Alappuzha district

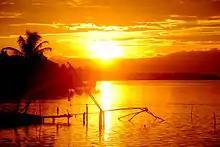
A sunrise from the Aroor bridge

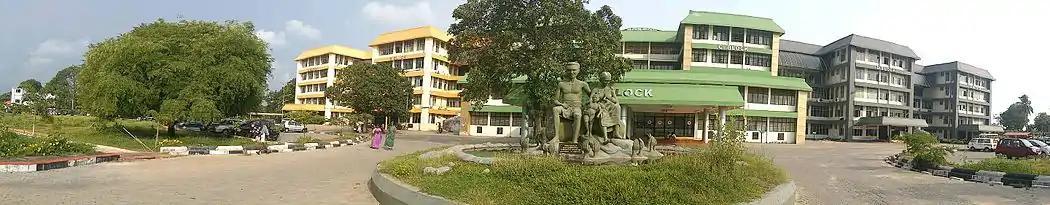
Government T D Medical College, Alappuzha

The name Alappuzha is derived from "Aal" (Sea)+ "puzha" (River-mouth) ("The joining place of a river and the sea") (Malayalam). Alappuzha is one of the most important tourist centres in the state, with a large network of inland canals, earning it the sobriquet "Venice of the East". These large networks of canals are Alleppey's lifeline. Alappuzha was one of the busiest centers of trade in the past, with one of the best-known ports along the Malabar coast. Even today it retains its charm as the center for the Coir carpet industry and prawn farming.